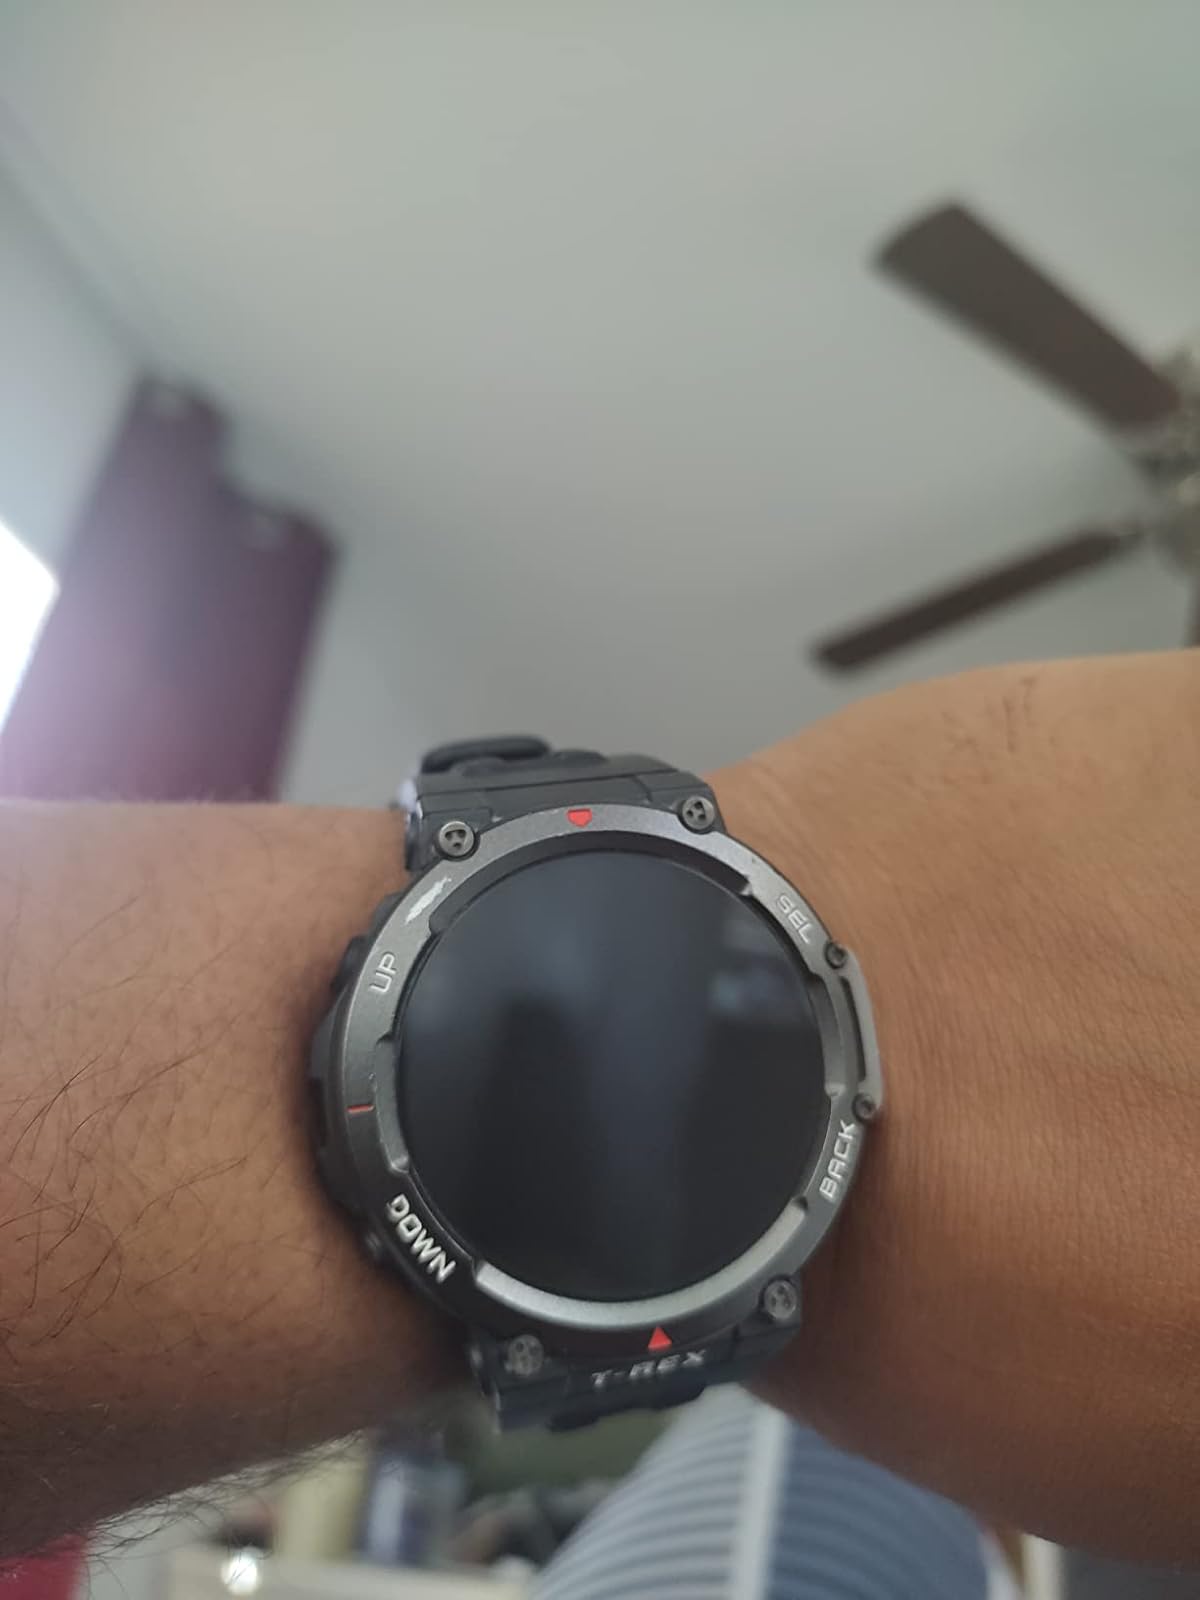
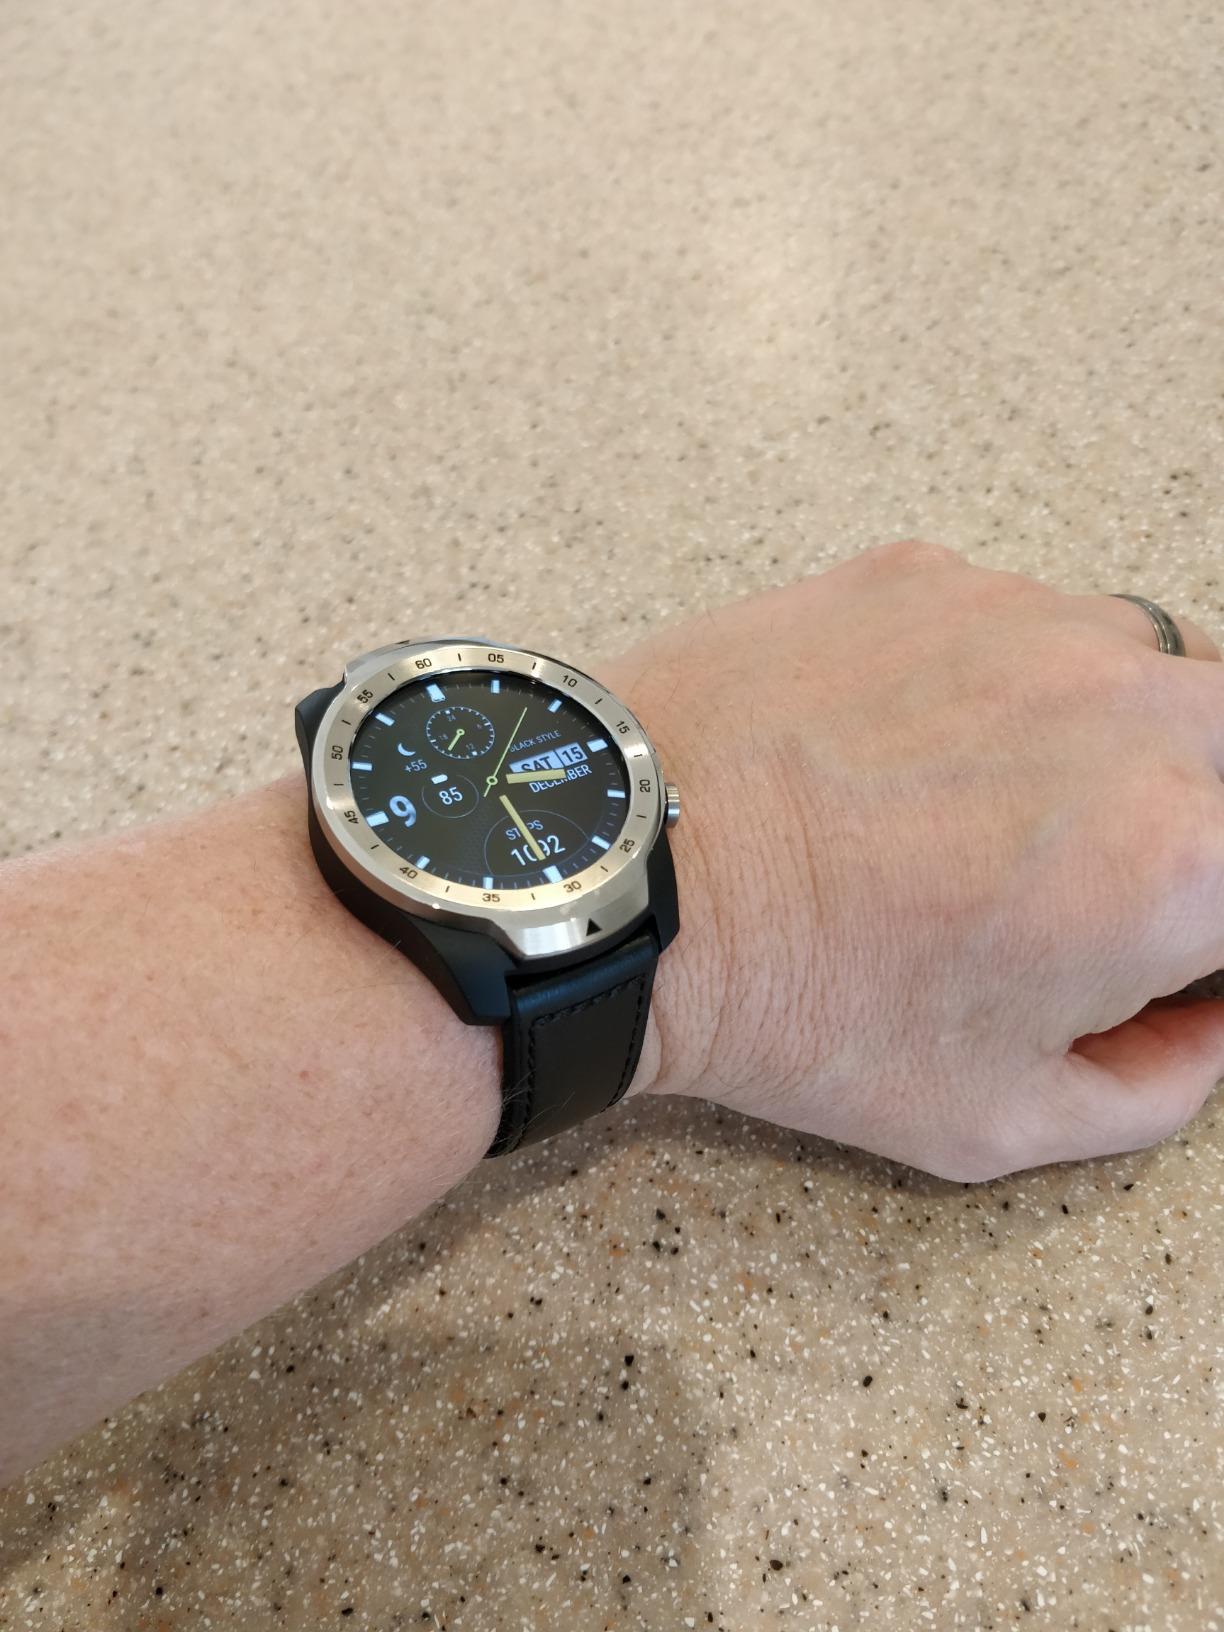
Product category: smartwatch
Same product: no